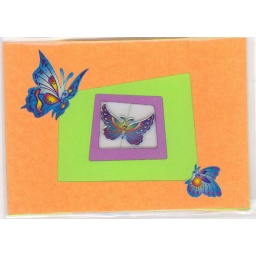
Butterfly ATC swap on Swapbot. The butterfly spins. The butterfly is on a thread in a window cutout.